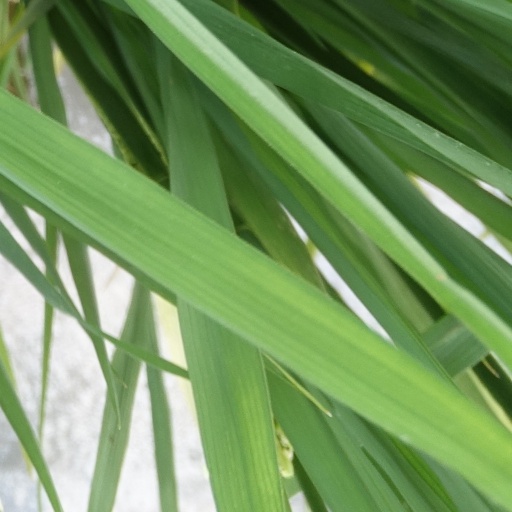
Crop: rice